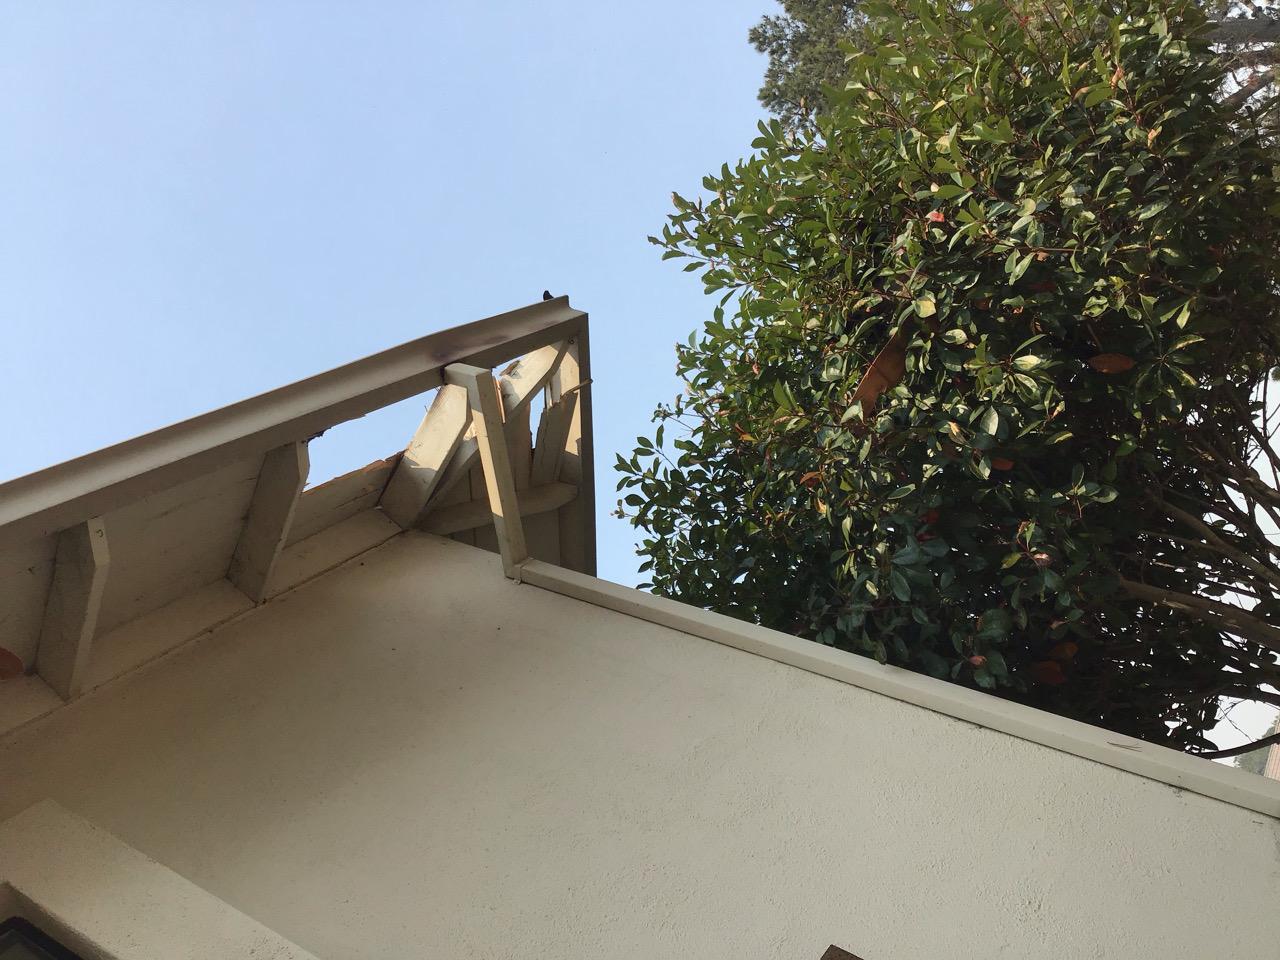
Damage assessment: affected